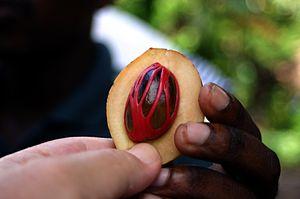
Le macis, également appelé « fleur de muscade », est l’épice obtenue à partir du tégument de la noix de muscade. C'est la fine couche entourant la noix de muscade. D'une belle couleur rouge quand il est frais, le macis devient orange en séchant.
L'Eau de mélisse des Carmes Boyer est une préparation alcoolisée à base de mélisse et d'eau distillée. Elle est également nommée « eau de mélisse ». La recette comprend 23 ingrédients, 14 plantes et 9 épices, et de l'alcool à 80°. Sa recette et son flaconnage sont pratiquement inchangés depuis 1611. Marque protégée, puis déposée, elle est vendue principalement en pharmacie.